Blantyre, Queensland

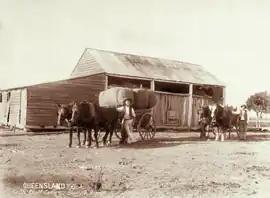
Chaff carting at Blantyre, circa 1896

Blantyre is a rural locality in the Scenic Rim Region, Queensland, Australia. In the , Blantyre had a population of 54 people.